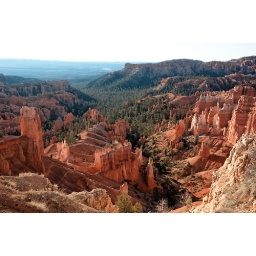
rock spires and Pine trees in Queens Garden - Bryce Canyon National Park